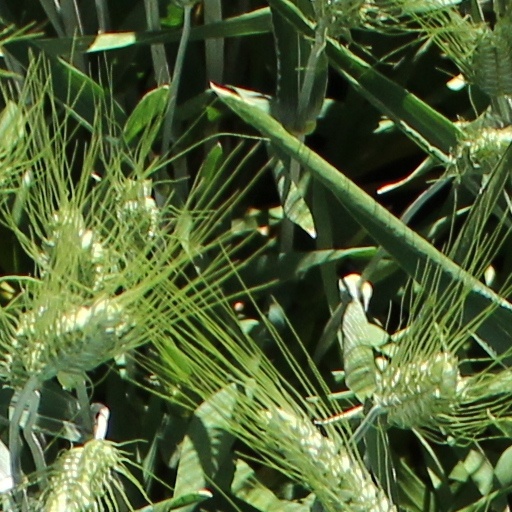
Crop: wheat